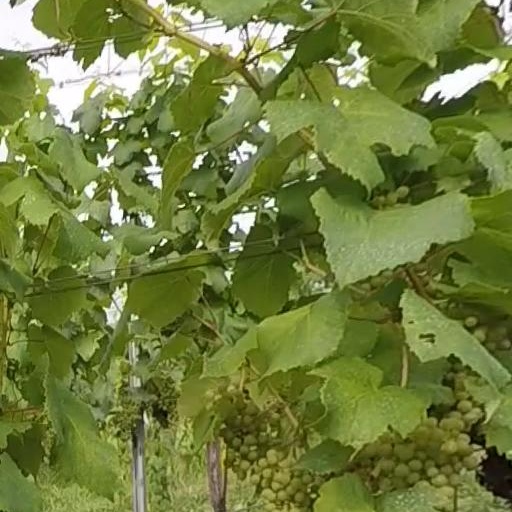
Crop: grape